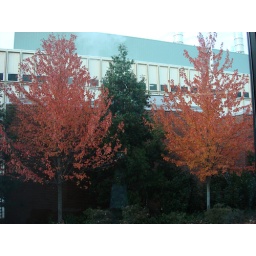
Fall color seen from the window by my desk at work